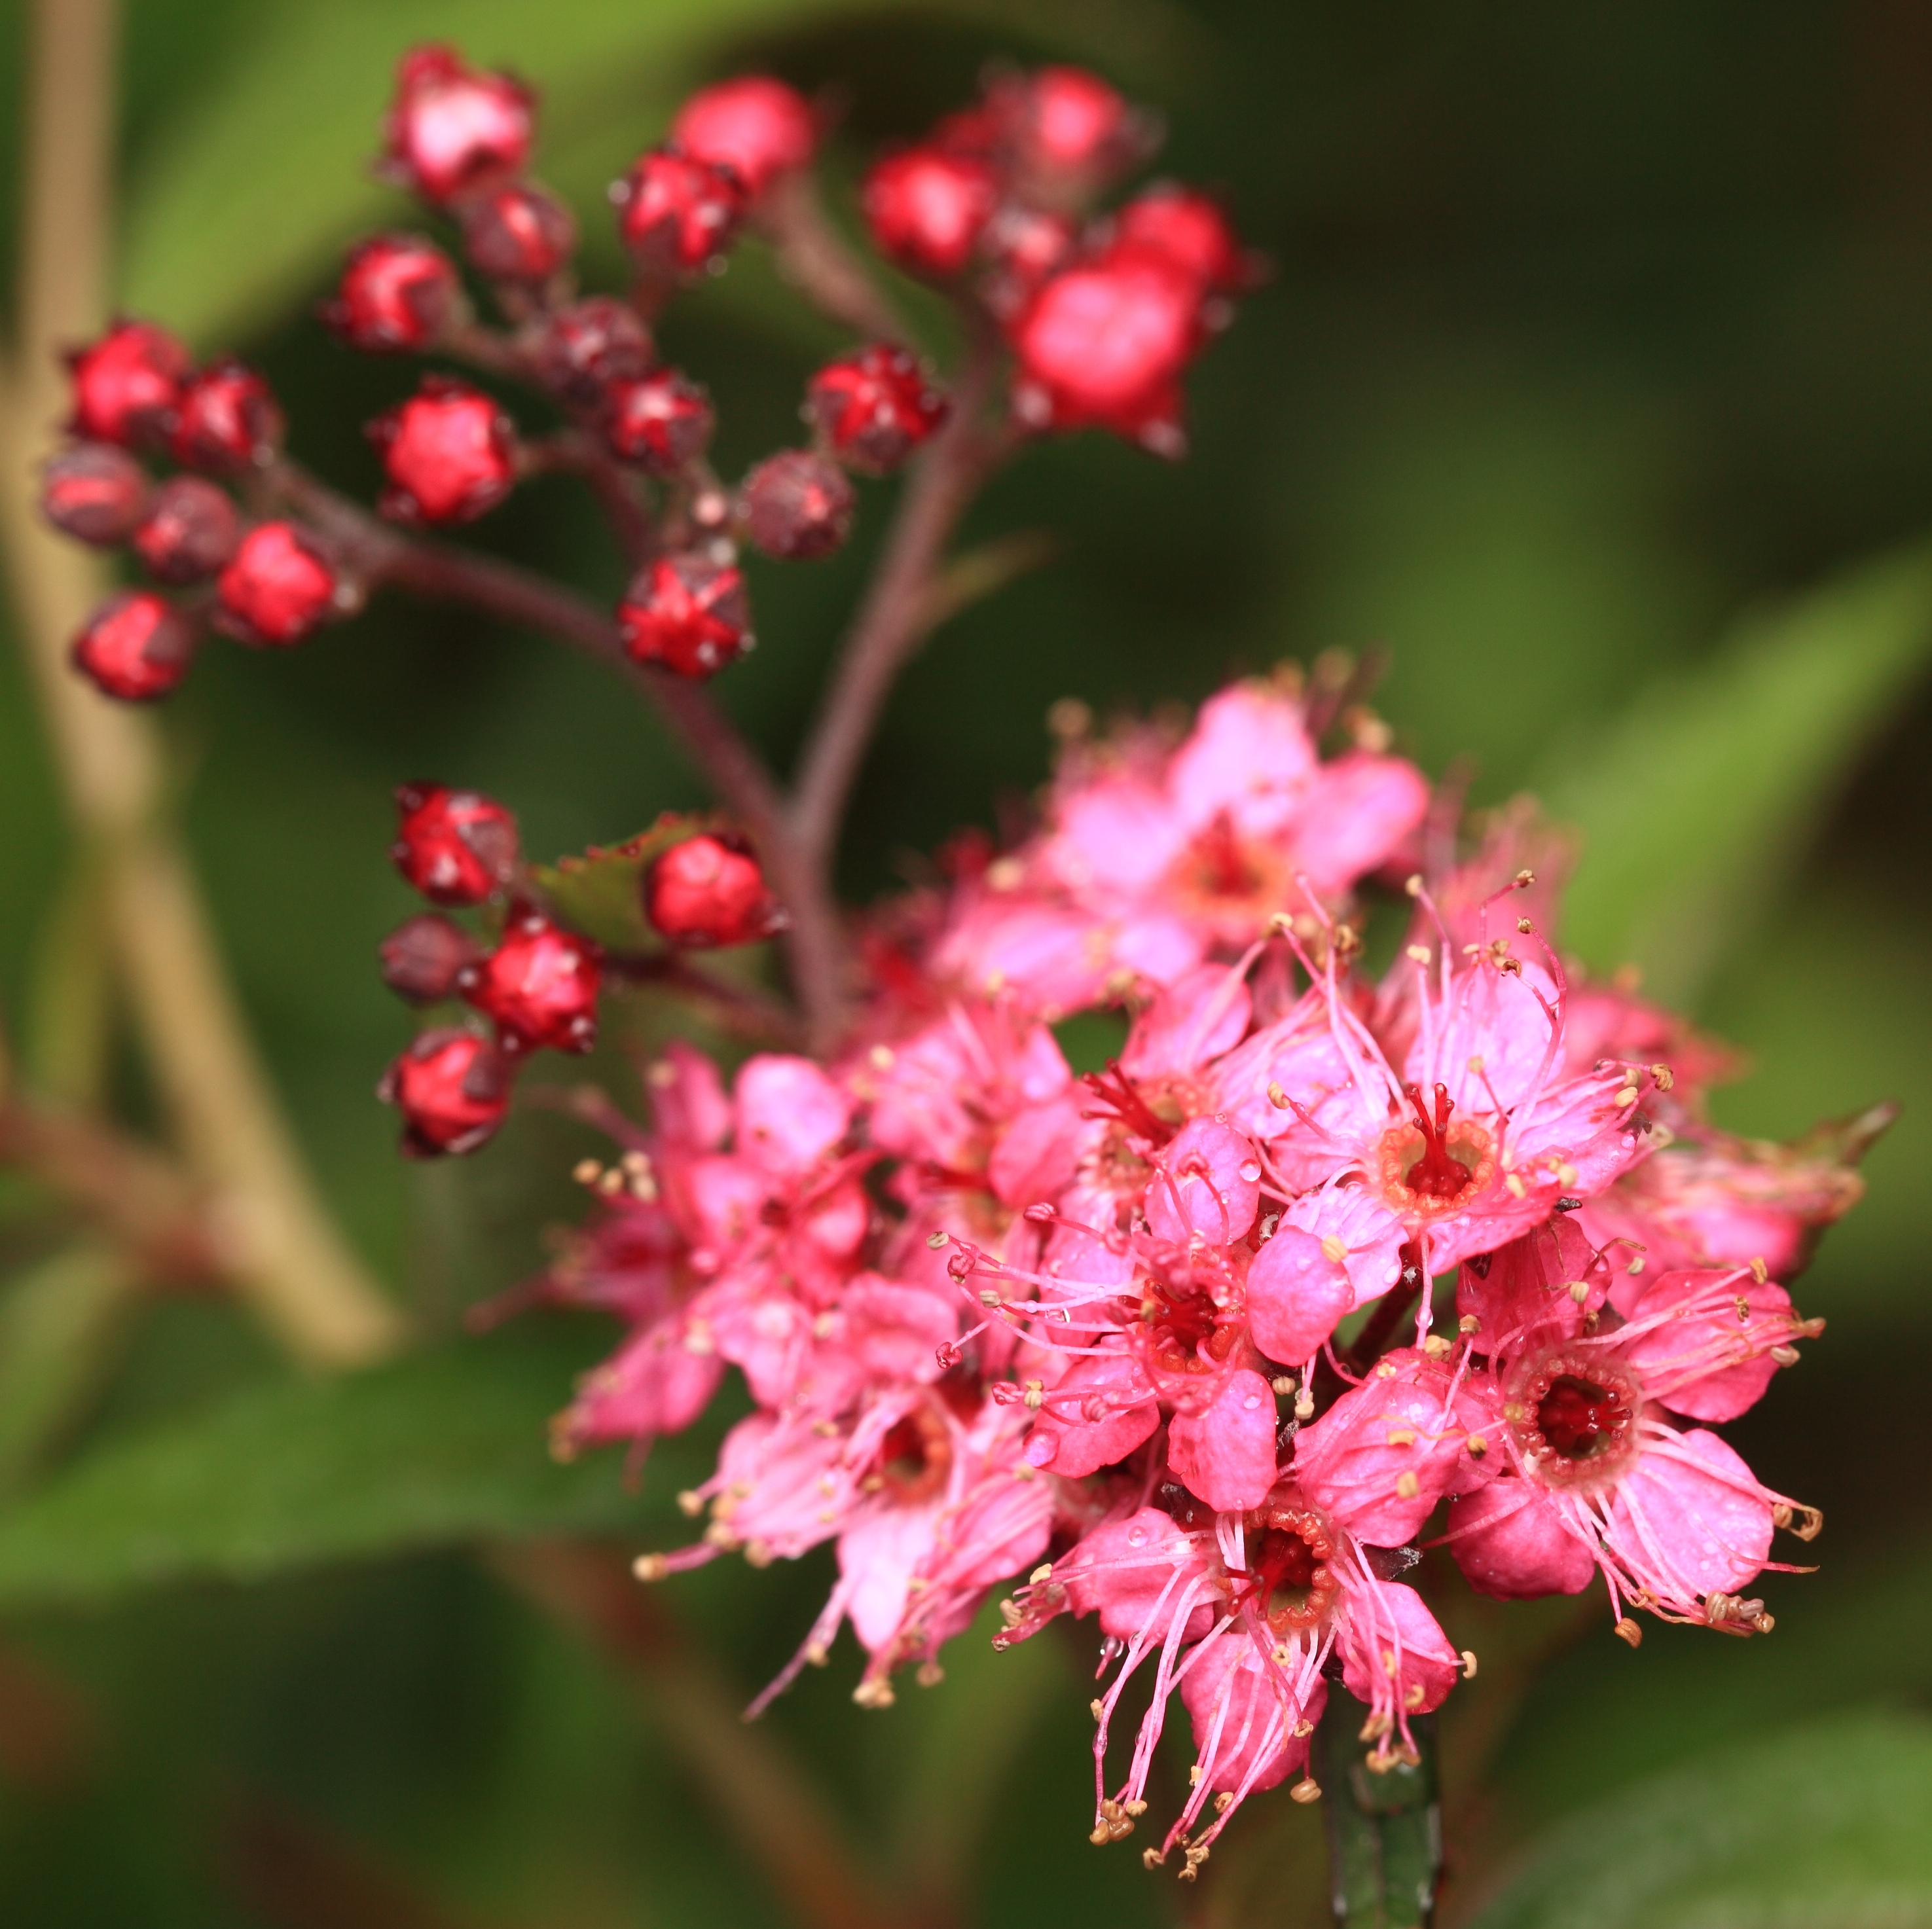
blossom, plant, flower, high, herb, produce, botany, flora, wildflower, shrub, 5d, hires, japonica, markii, hi, res, resolution, spiraea, nagano, suwa, fujimi, nyuukasayama, japanesespiraea, macro photography, taxonomy binomial spiraeajaponica, flowering plant, woody plant, land plant